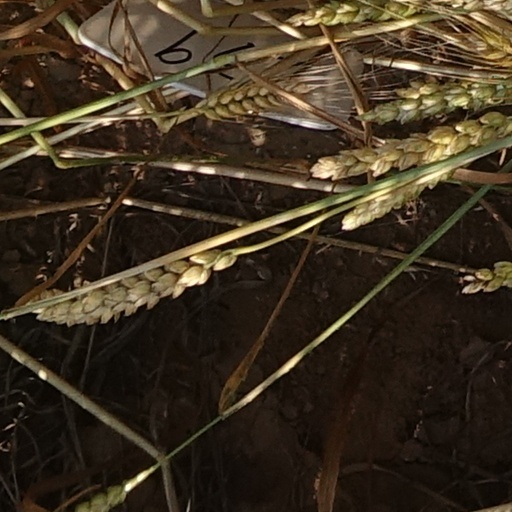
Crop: wheat